History of aviation in New Zealand

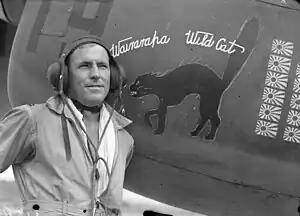
Geoff Fisken

At the outbreak of war in 1939, the RNZAF was awaiting the delivery of 30 Vickers Wellington bombers. These aircraft, and crews, were offered back to the United Kingdom, and became No. 75 Squadron RAF. New Zealand became a major source of aircrew for the RAF, forming part of the Empire Air Training Scheme. The RNZAF itself expanded dramatically, to over thirty squadrons, many of which saw operational service in the Pacific.